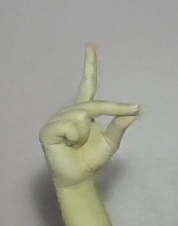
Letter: ta